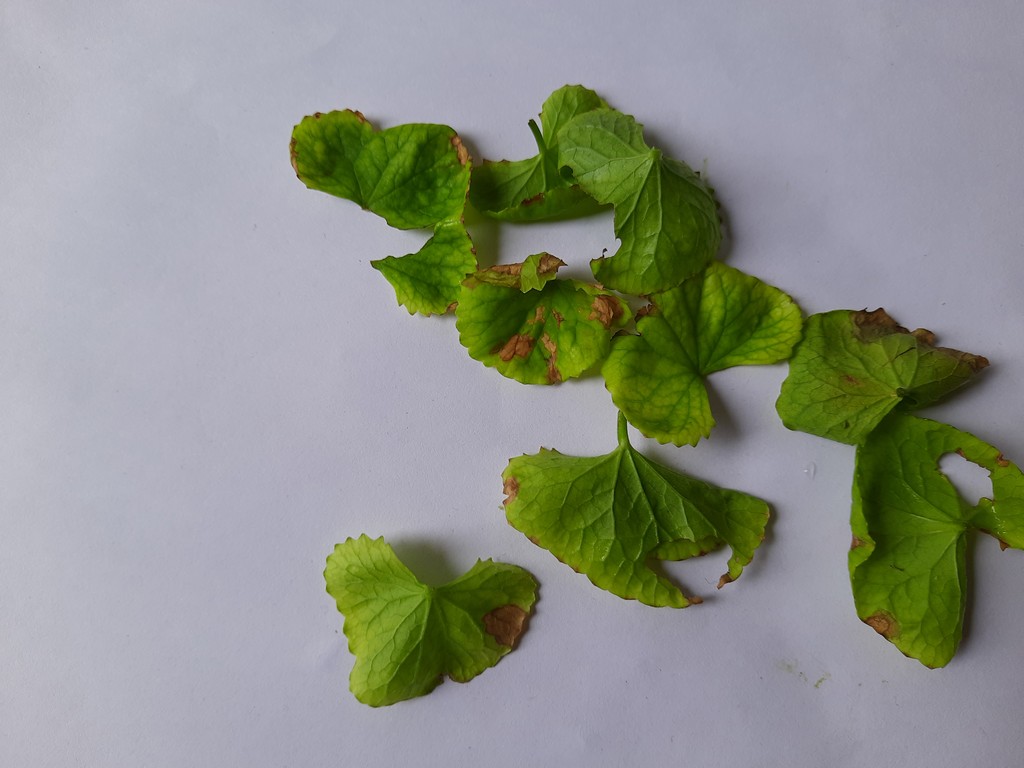
Label: Unhealthy